Daily Assessment of Symptoms – Anxiety

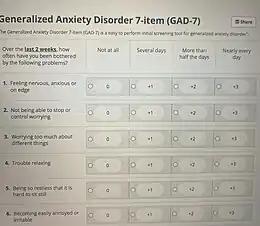
GAD daily assessment example

The Daily Assessment of Symptoms – Anxiety (DAS-A) questionnaire was specifically developed to detect reduction of anxiety symptoms in patients with generalized anxiety disorder (GAD) during the first week of treatment. It is also meant to help those suffering from certain symptoms identify and recognize that they are experiencing anxiety. This assessment can often reduce anxiety in patients due to the diagnosis and results at the end.